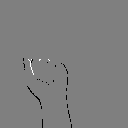
ASL letter: a